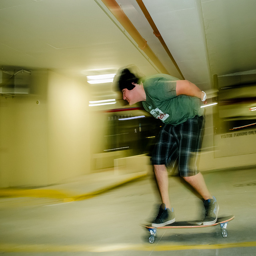
A young man riding a skateboard in a parking garage.
A man skate boarding in a parking garage.
Skateboarder riding his board wearing green and black.
A young boy leans over while riding a skateboard.
A boy is skateboarding in a parking garage.